Interstate 70 in Missouri

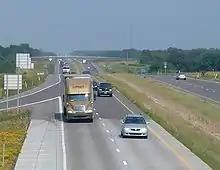
I-70 in Saline County

East of I-435, I-70 continues east through Independence, the Kansas City Metro Area's largest suburb by both population and area on the Missouri side, passing a busy cloverleaf interchange at I-470. The highway then continues with six lanes to the rapidly growing suburb of Blue Springs, where the roadway narrows to four lanes (two each direction) at Route 7. I-70 remains at this width until just west of the intersection with I-64/US 40/US 61 in Wentzville, over away.